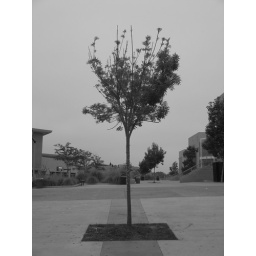
looking at my school in black and white